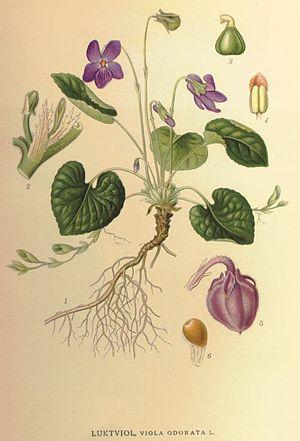
La Violette odorante est une petite plante vivace de la famille des Violaceae formant des colonies plus ou moins étendues, aux tiges formant des stolons, aux feuilles ovales, en cœur à la base, munies d'un long pétiole et aux fleurs odorantes, au bout d'une mince tige, fleurissant de février à mai, formées de cinq pétales violet dont l'inférieur est muni d'un éperon qui sont stériles.
Viola est un genre de plantes herbacées vivaces de la famille des Violaceae. Selon le positionnement des pétales, les espèces sont appelées « violettes » ou « pensées ». Les violettes sont parfois appelées « herbes de la Trinité ». Ces plantes ont un usage principalement ornemental. Des variétés odorantes servent en parfumerie et en confiserie.